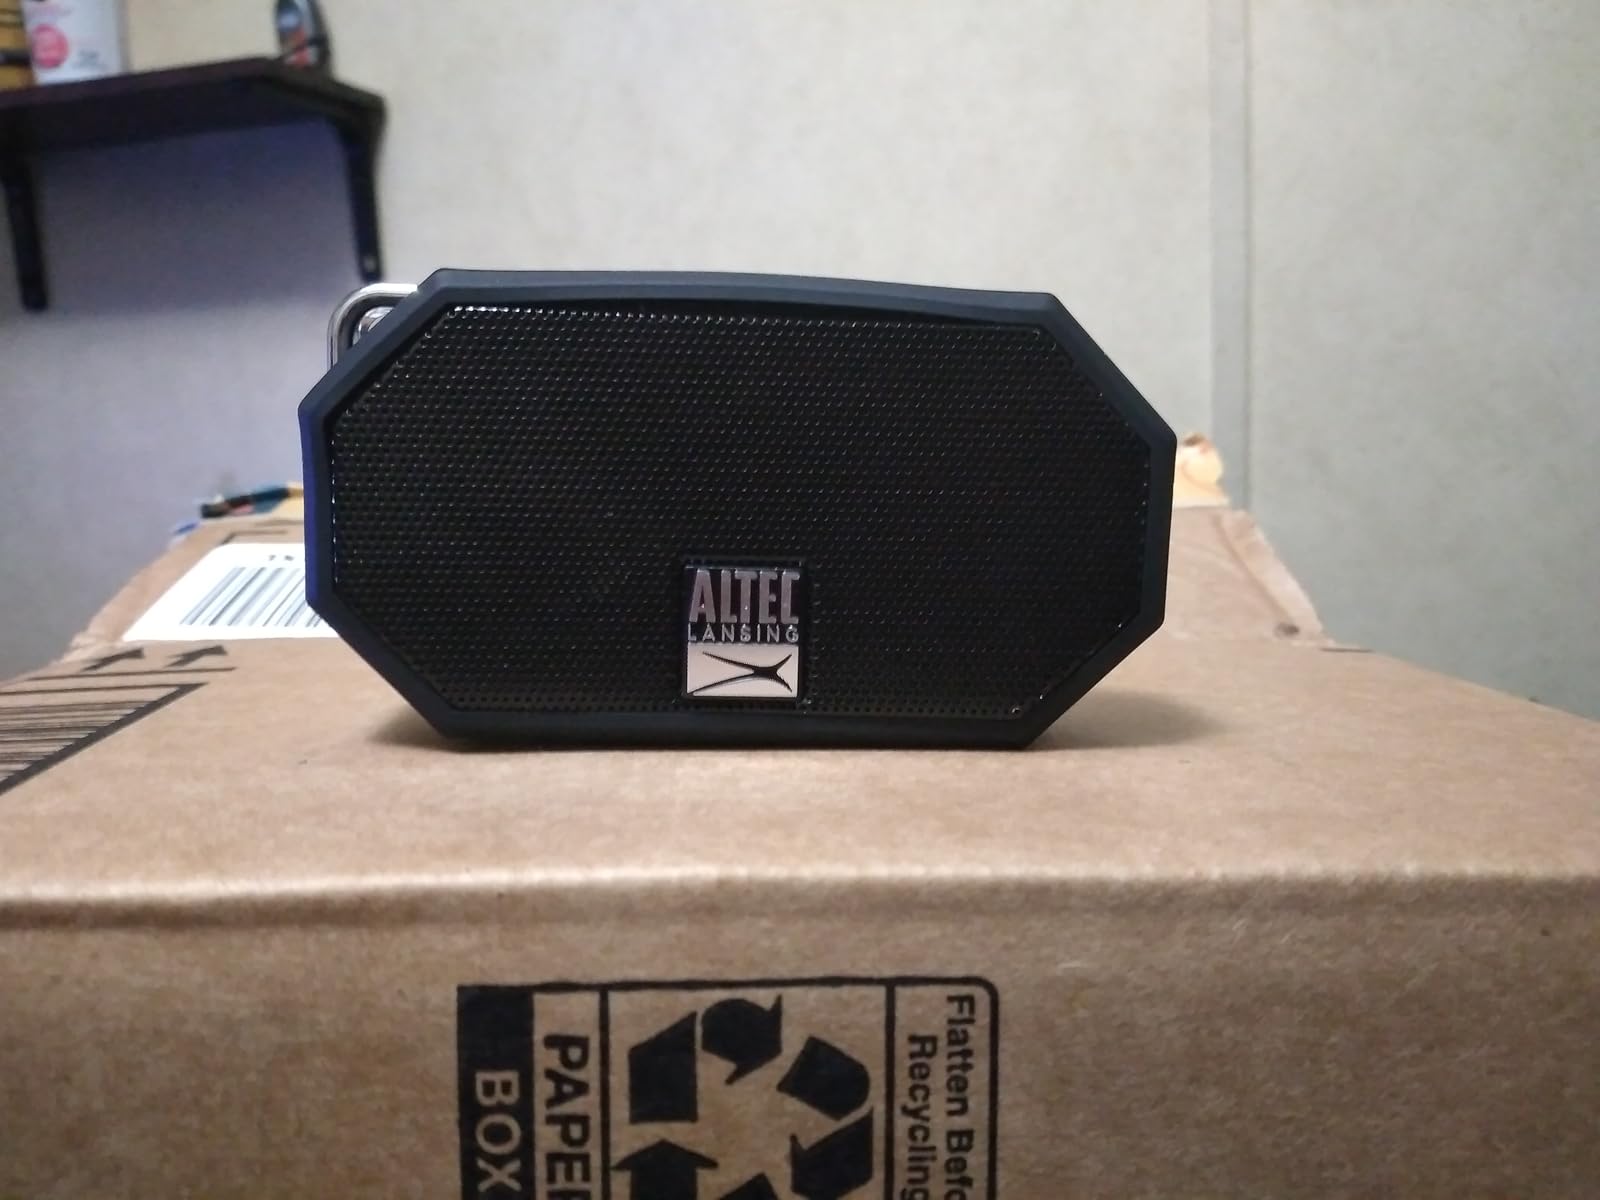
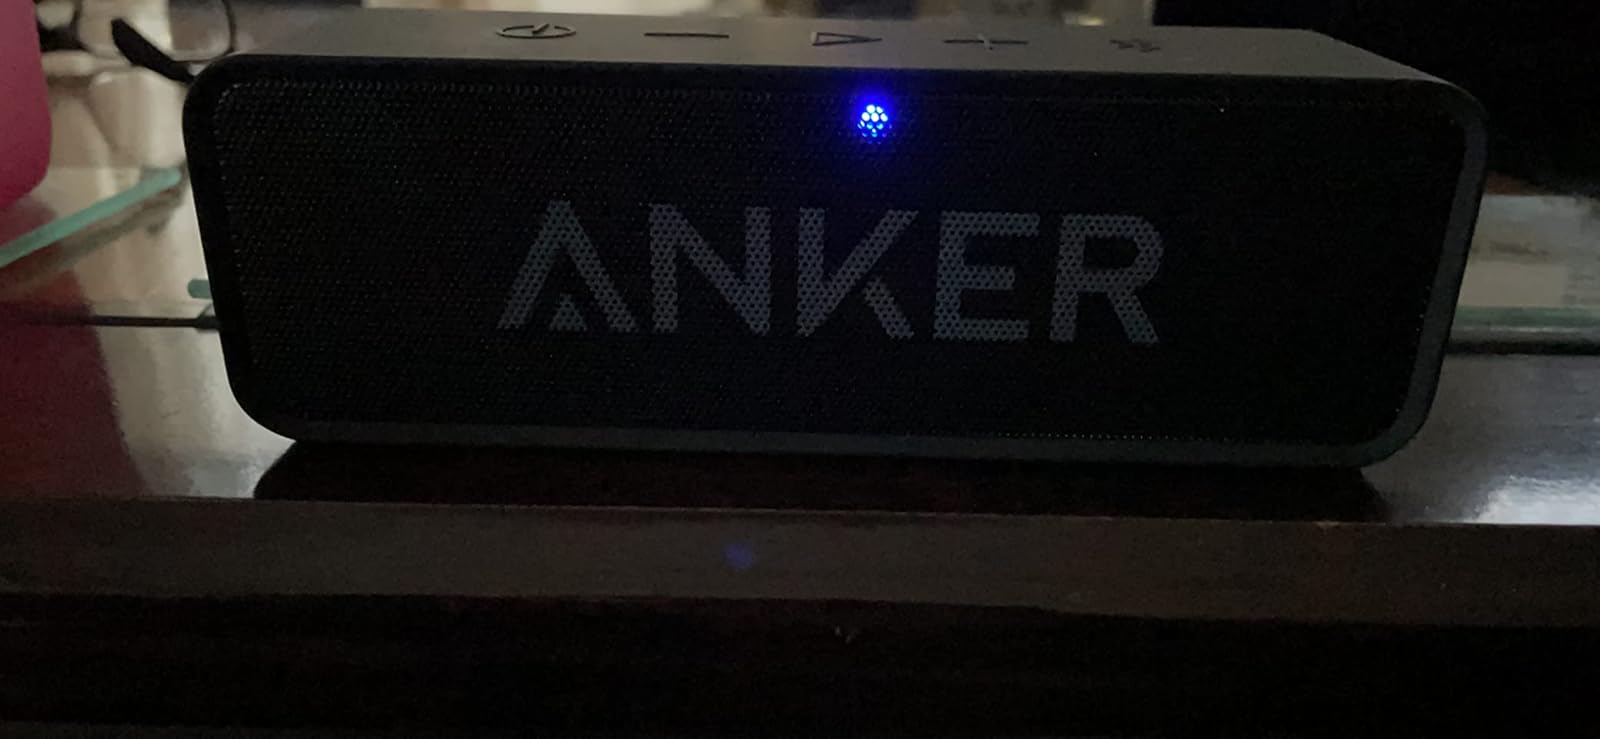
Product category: speaker
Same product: no